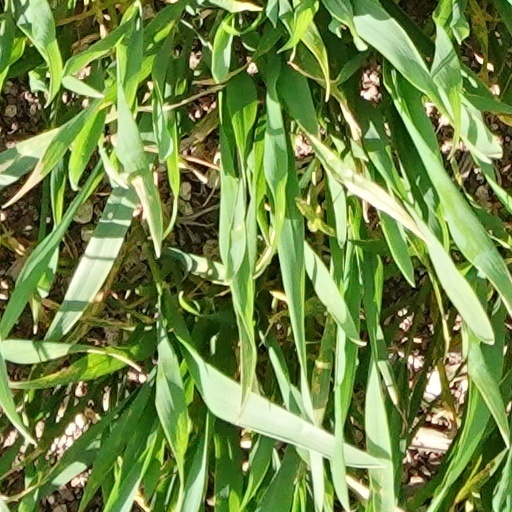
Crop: wheat